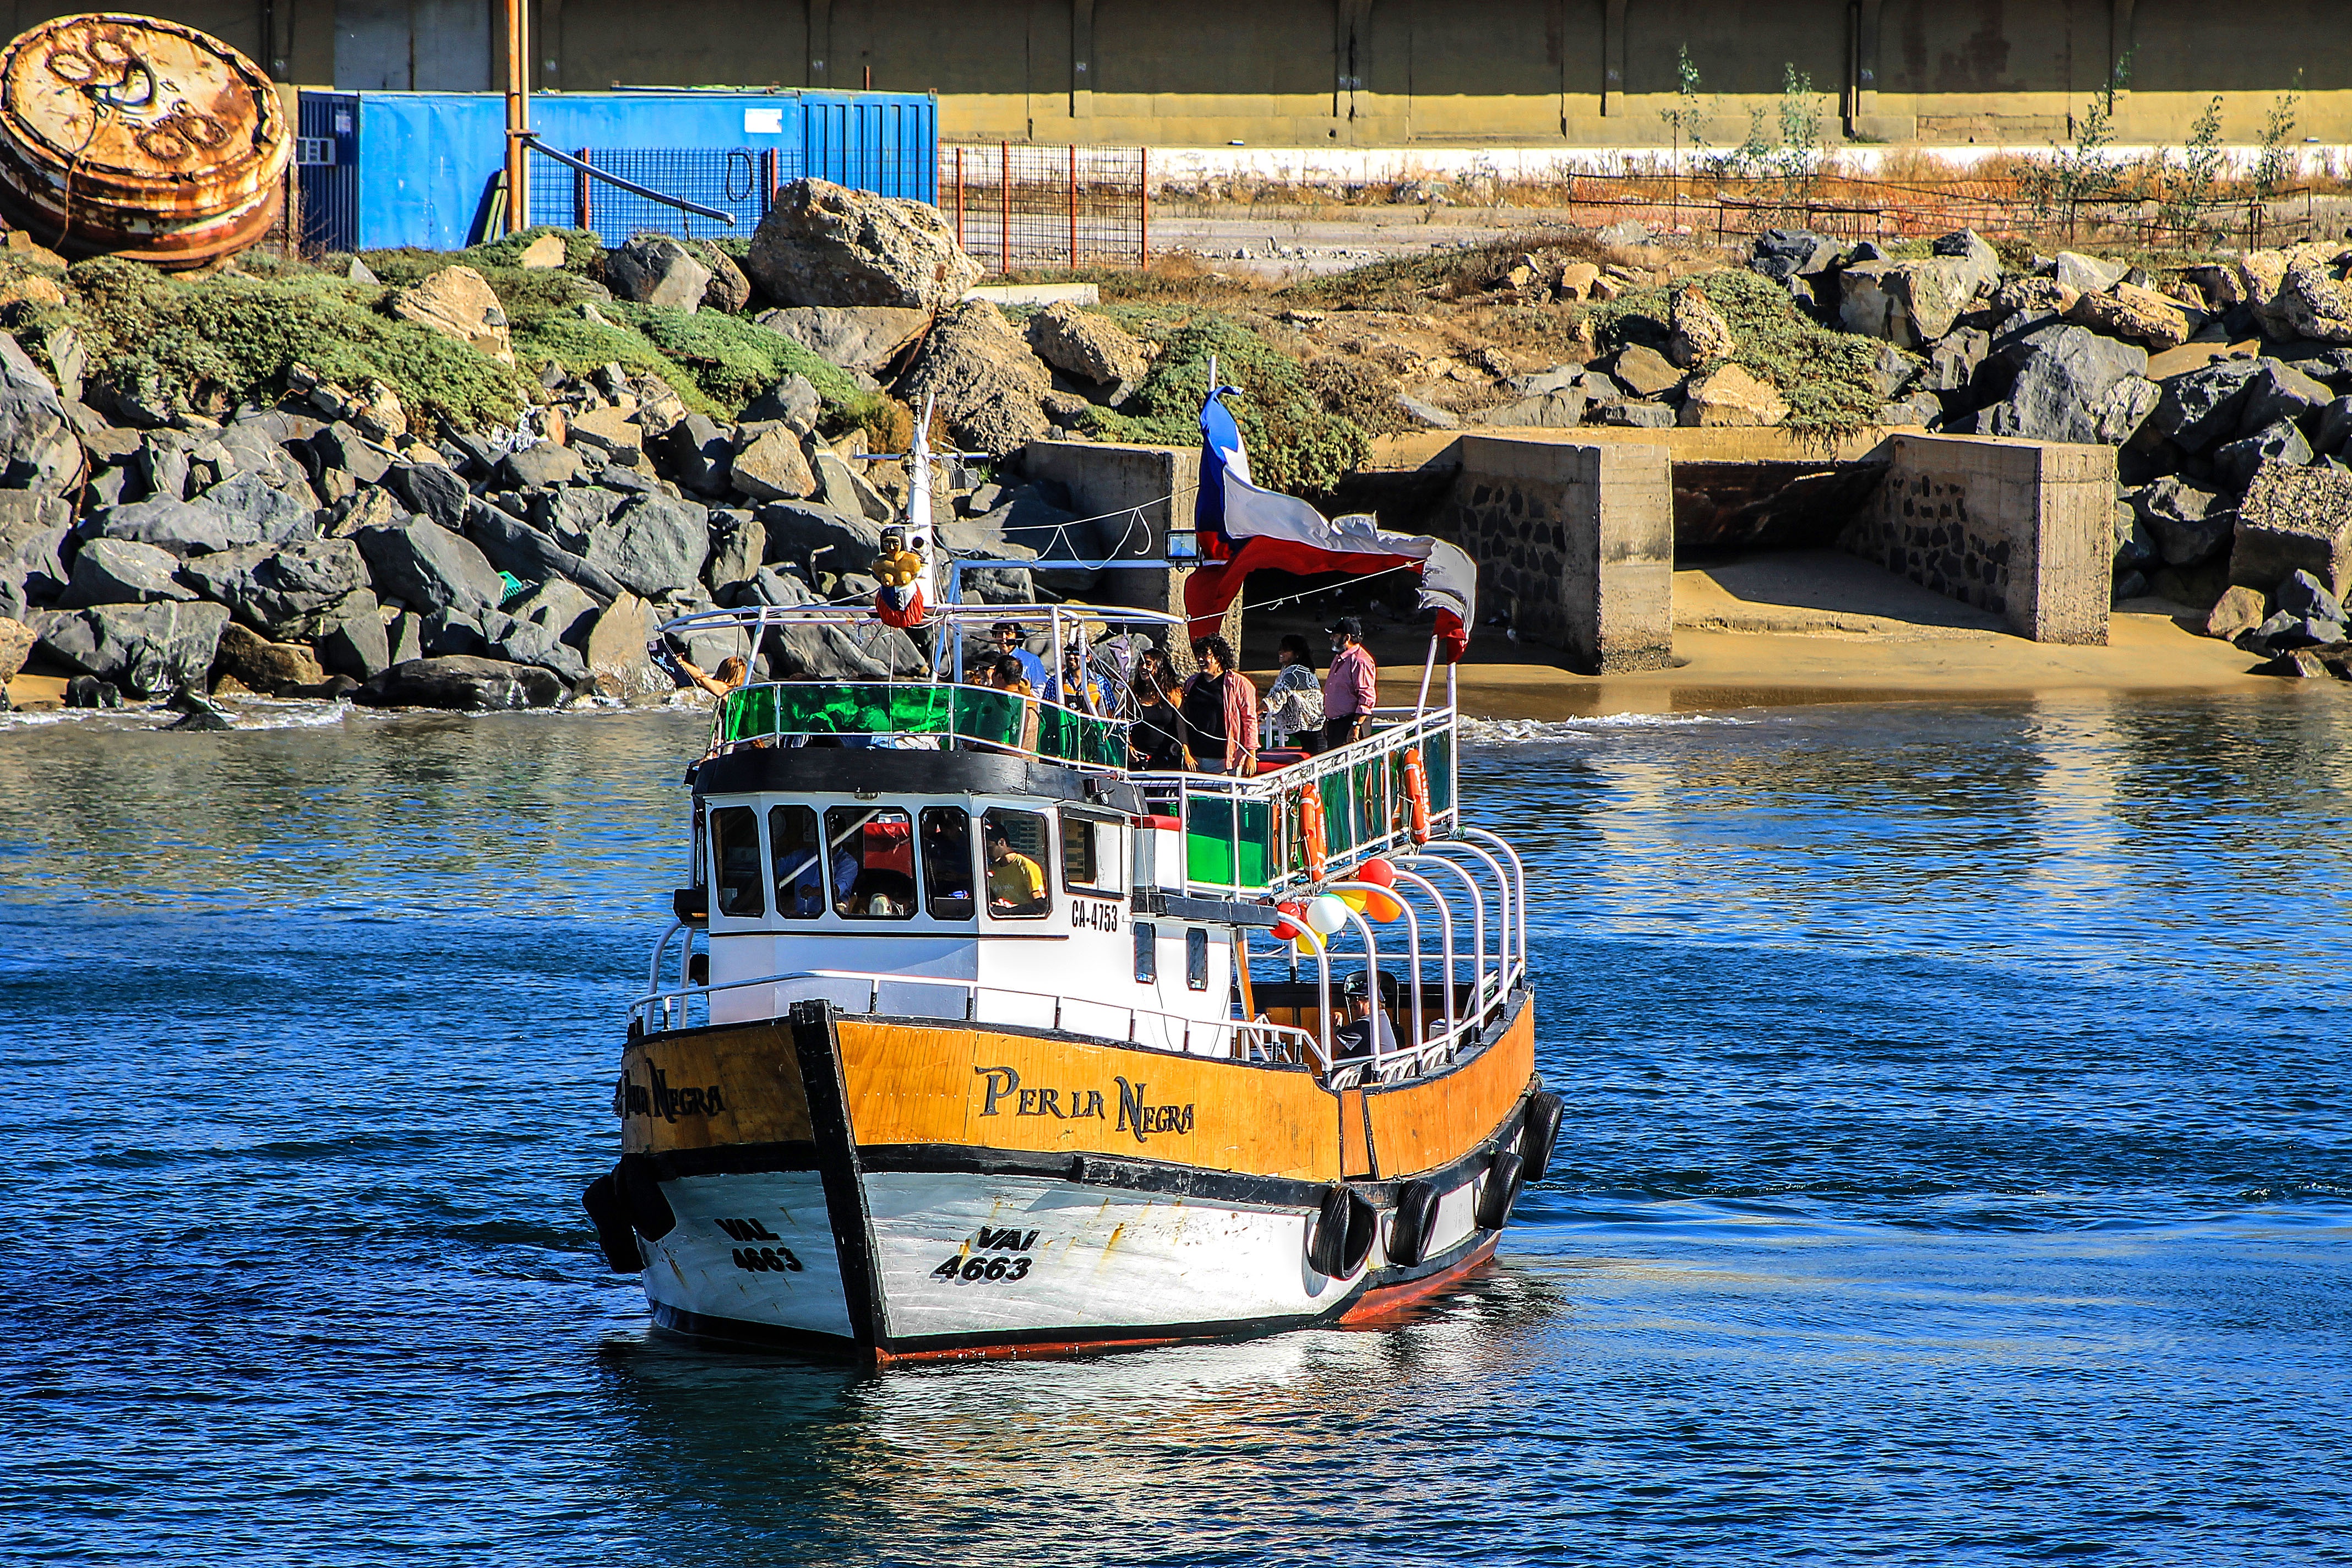
sea, water, sky, boat, travel, spring, vehicle, chile, rocks, hills, boating, tugboat, watercraft, fishing vessel, baron dock